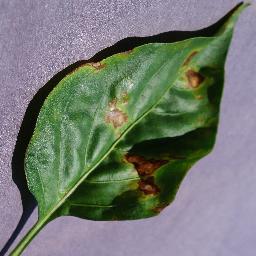
Label: Pepper,_bell___Bacterial_spot